Appomattox campaign

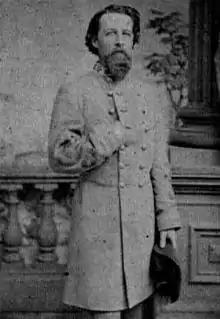
Brigadier General John R. Cooke

Major General Andrew A. Humphreys's II Corps faced the division of Major General Henry Heth in the line running from Hatcher's Run to White Oak Road. After the Union victory at the Battle of Five Forks on April 1, in response to Grant's 9:00 p.m. order for an immediate assault on the Confederate lines, Humphreys ordered Nelson A. Miles's and Gershom Mott's divisions to attack at once. They could not do more than drive in the Confederate pickets as Confederate artillery opened up on them. Then, as Grant had ordered, Miles's division was sent to Sheridan just before midnight but Mott's and Hays's divisions continued probing the Confederate line.